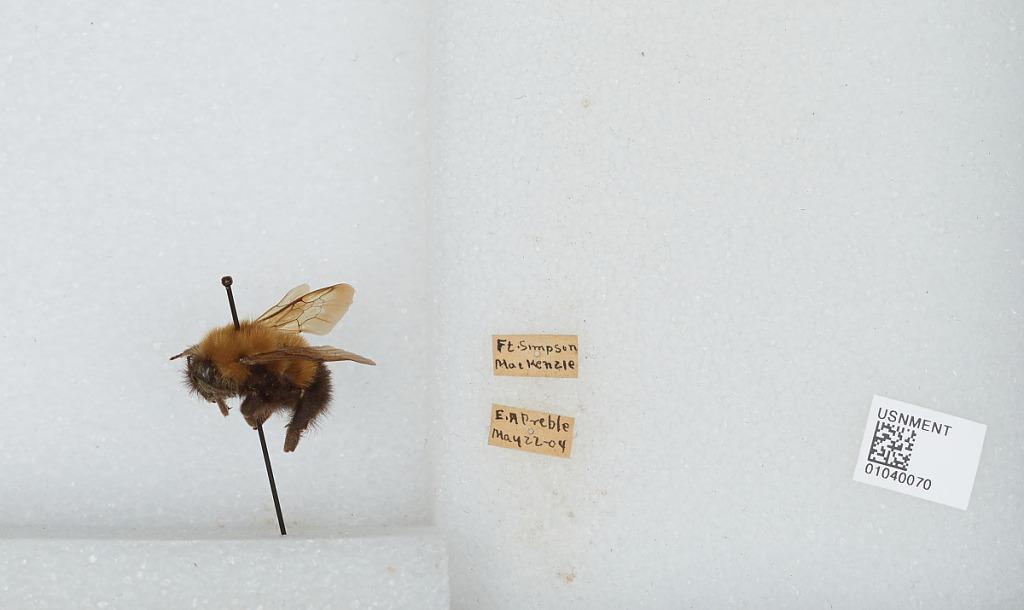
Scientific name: Bombus (Pyrobombus) perplexus Cresson
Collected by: E. Preble
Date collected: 1904-5-22
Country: Canada
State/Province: Northwest Territories
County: Dehcho Region
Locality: Fort Simpson
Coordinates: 61.85, -121.333